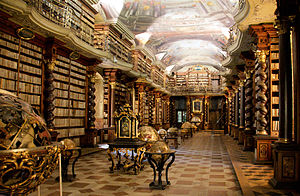
Tjekkisk nationalbibliotek
Nationalbibliotekets barokke hall
Det nationale bibliotek i den Tjekkiske Republik er Tjekkiets nationalbibliotek.